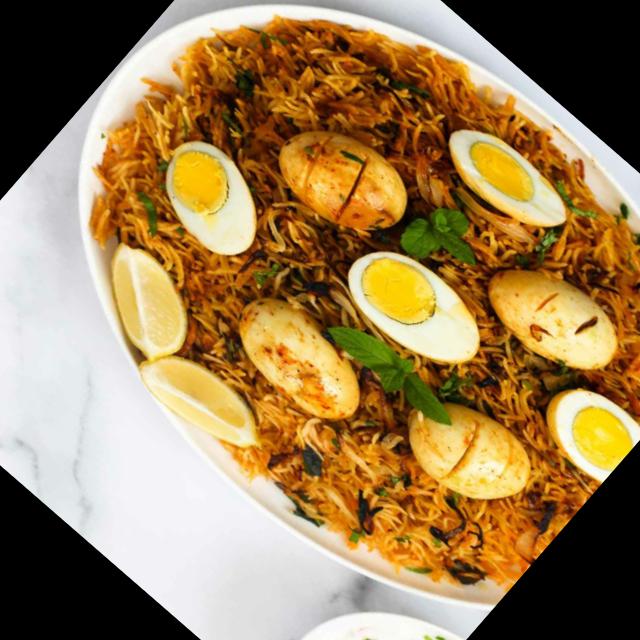
Dish: biryani